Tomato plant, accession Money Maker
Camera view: tilt-top (135 deg); turntable rotation: 90 degrees
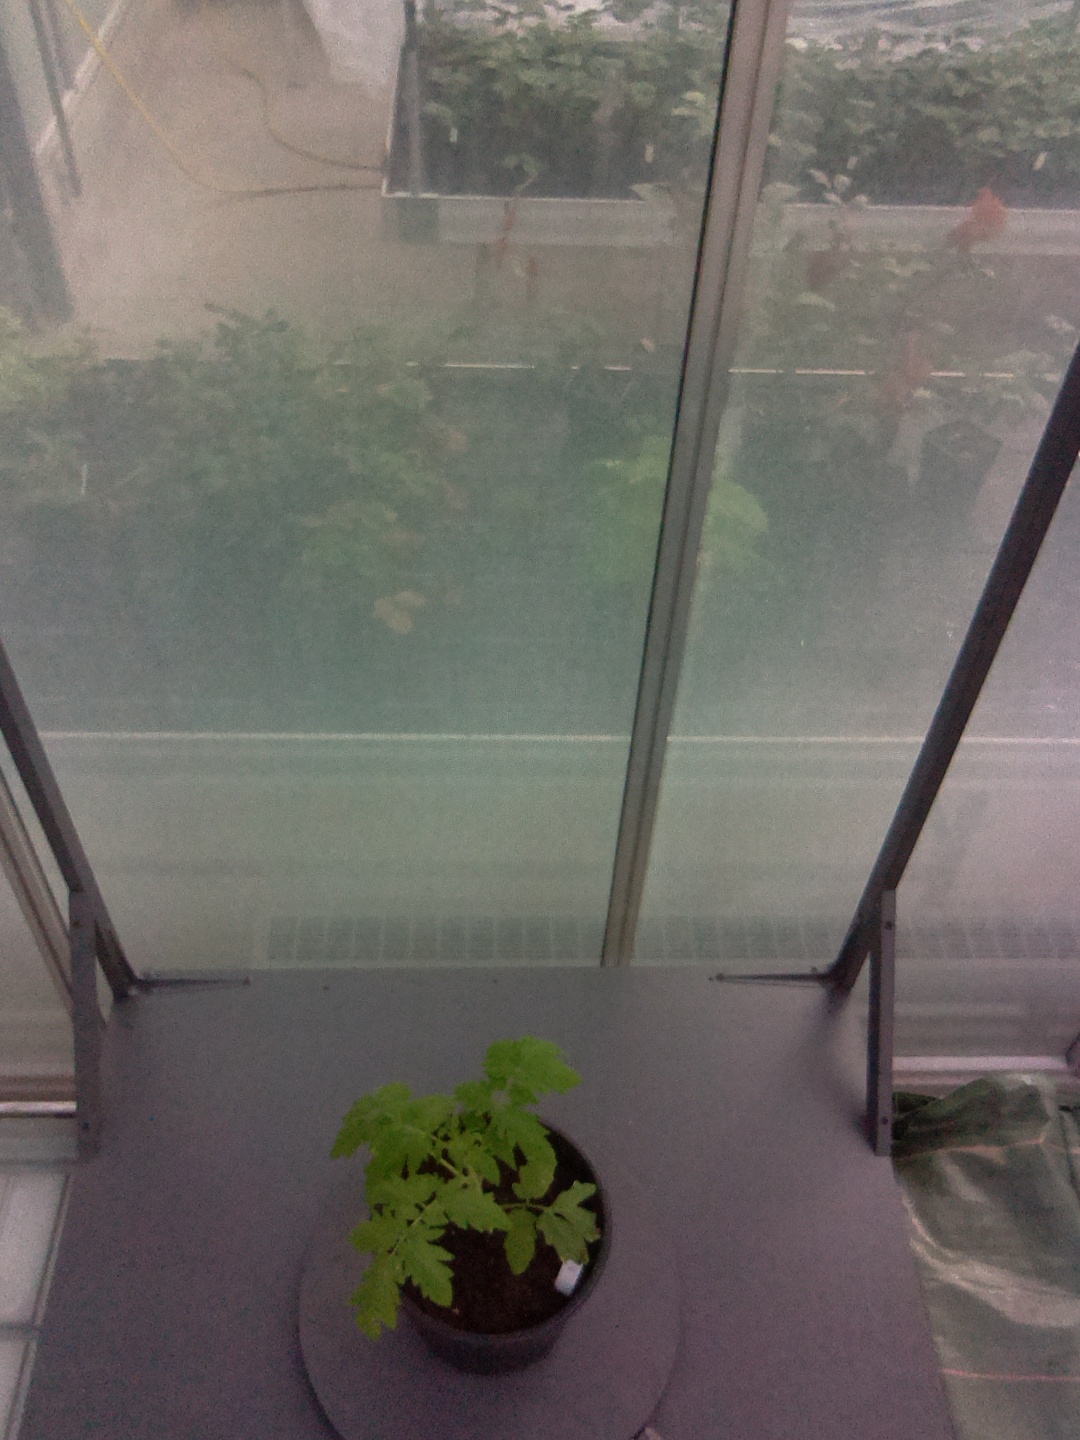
BBCH growth stage 13: 6 of true leaves visible